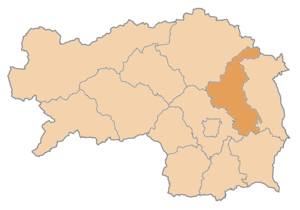
Le district de Weiz est une subdivision territoriale du land de Styrie en Autriche.